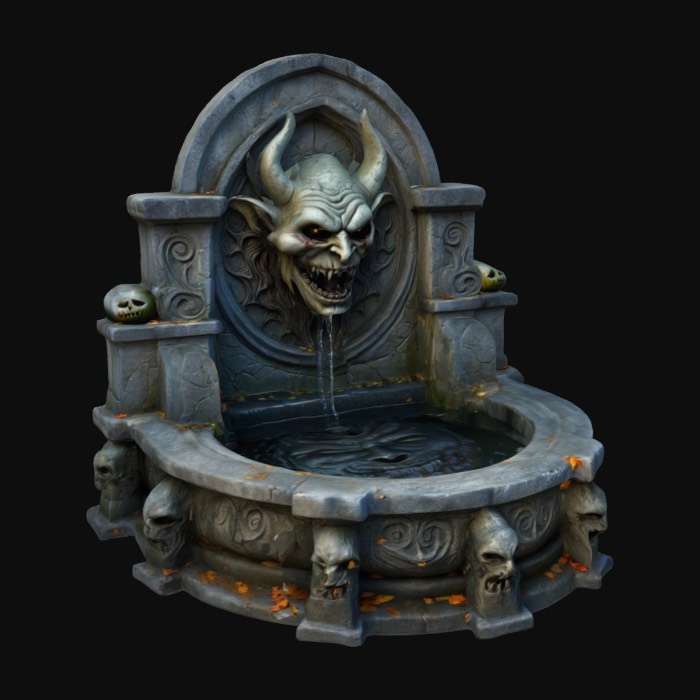
미적 점수 (1~10점): 8